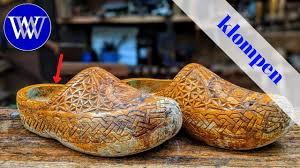
Label: Clog